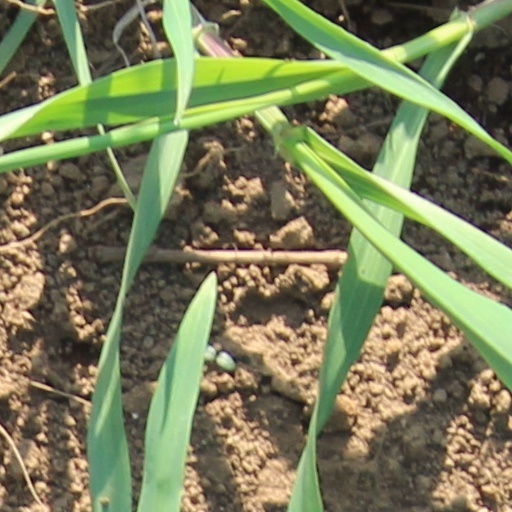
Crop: wheat